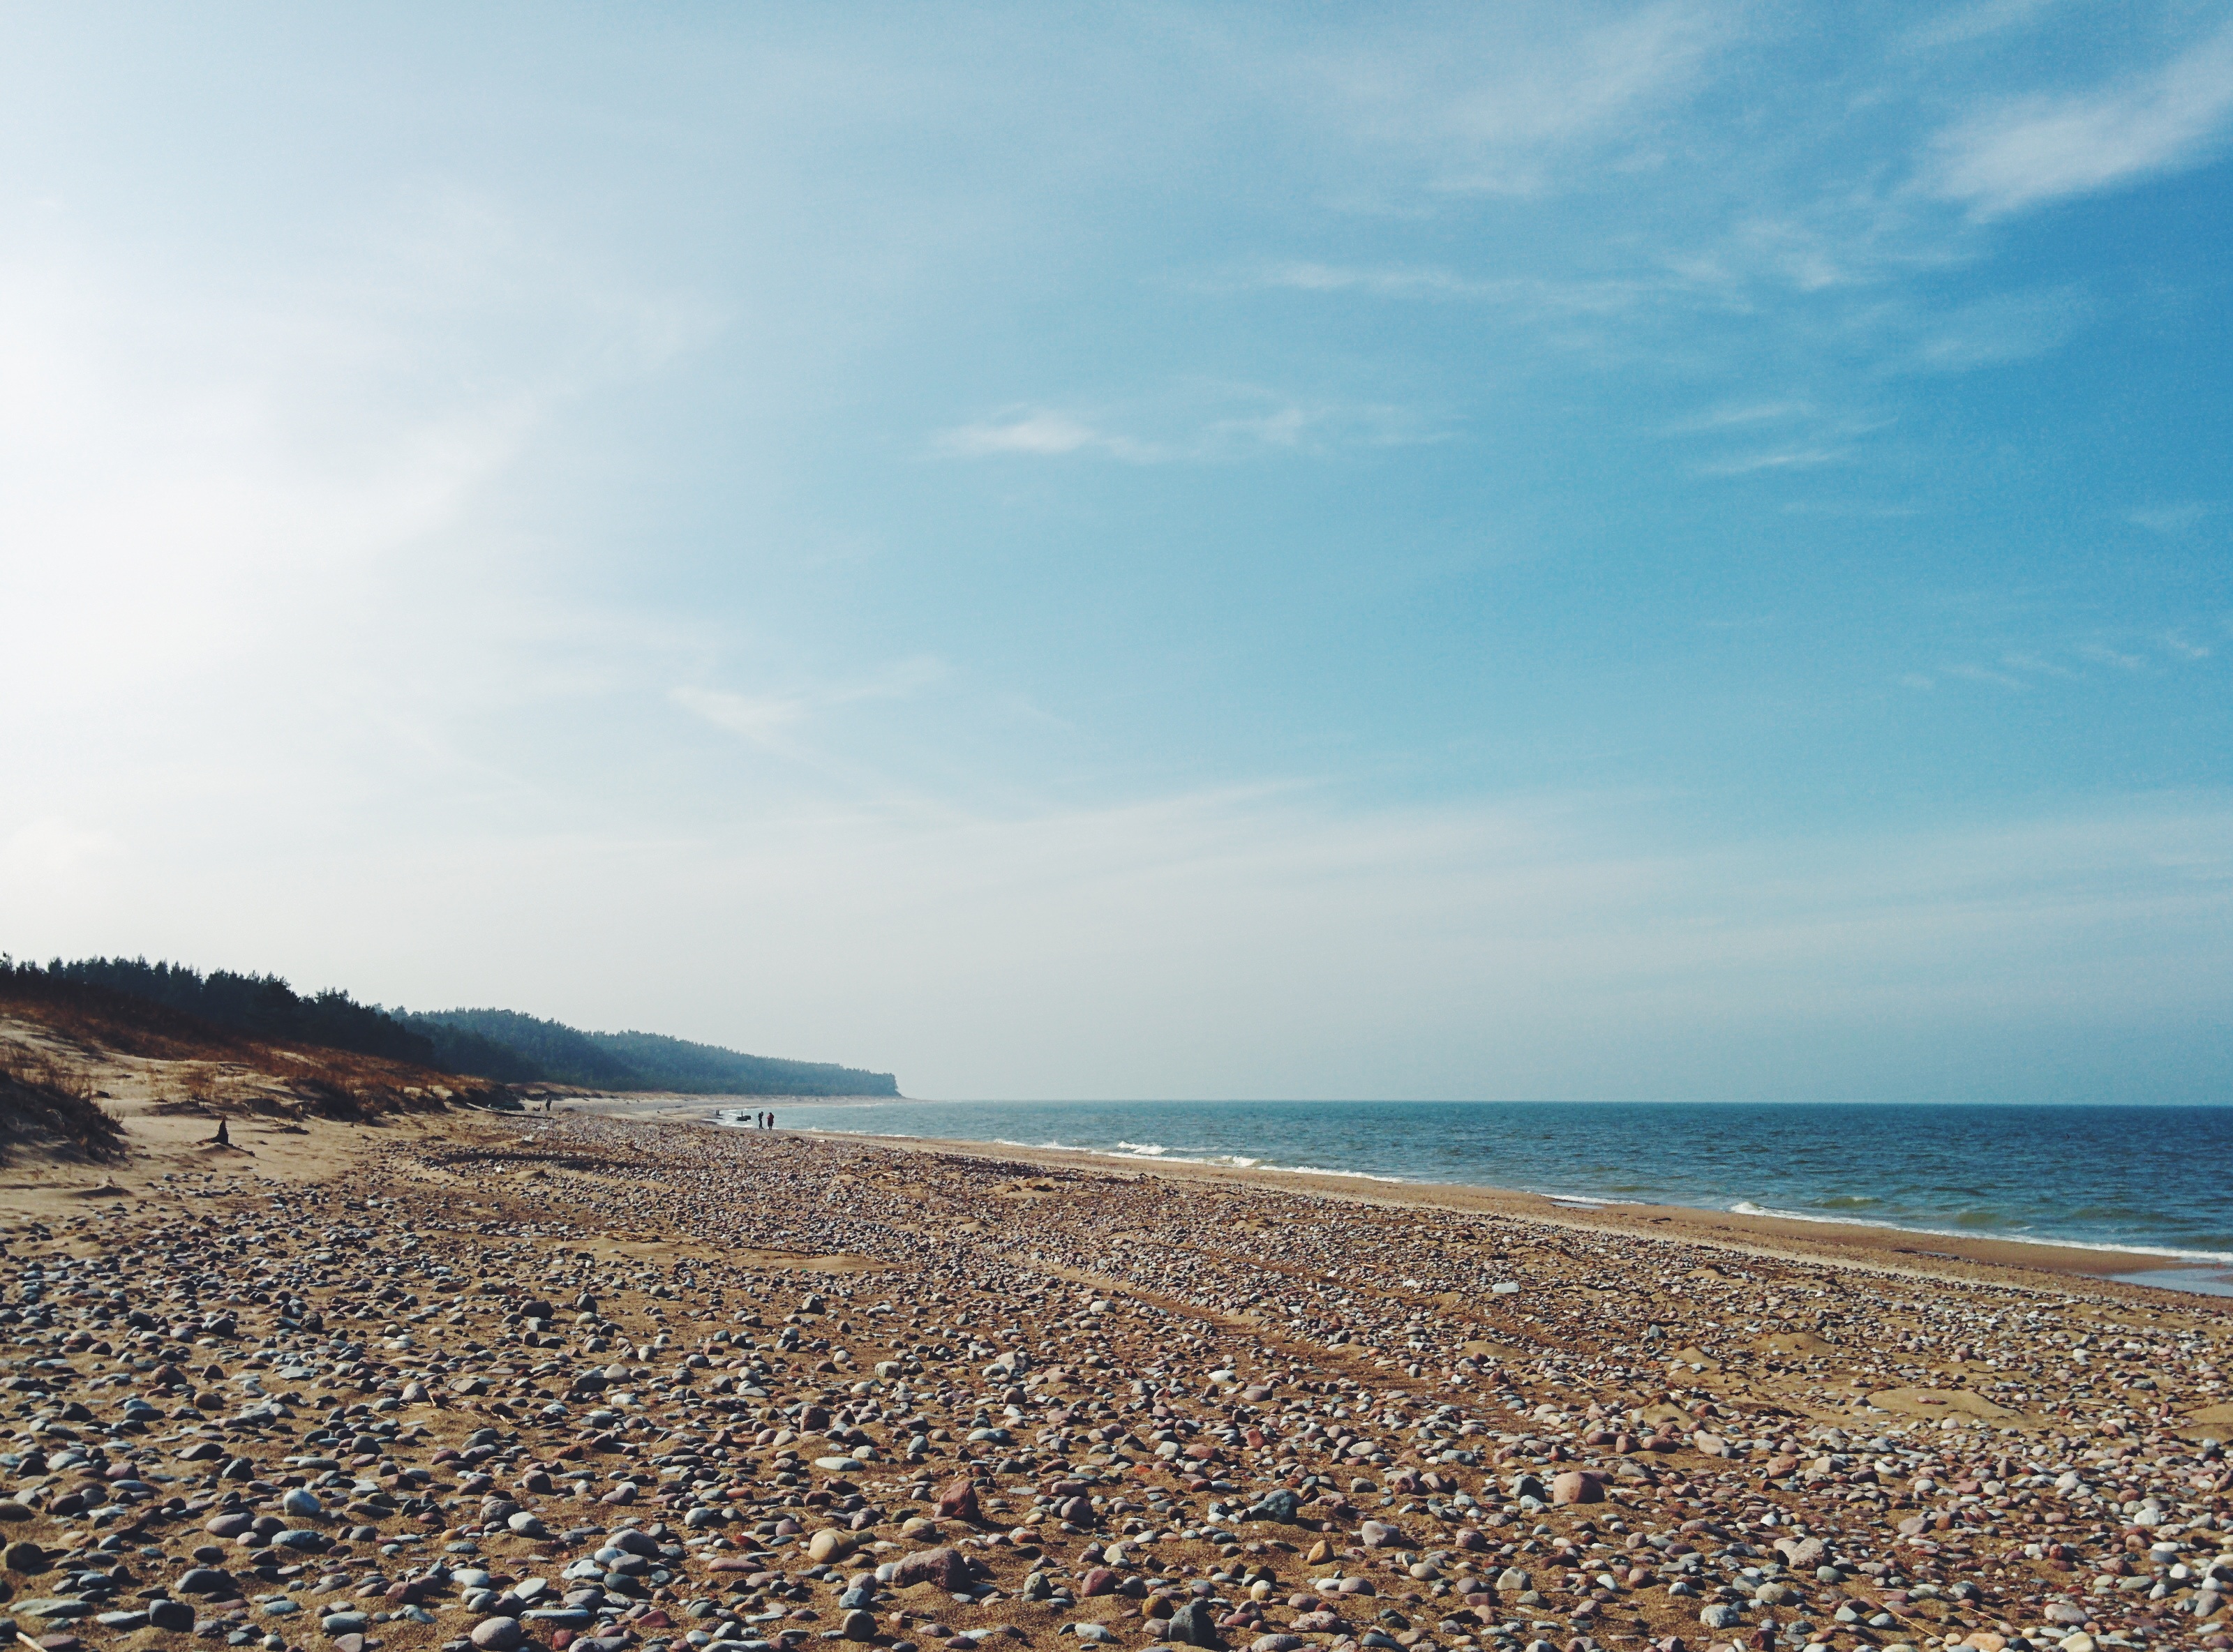
beach, sea, coast, sand, ocean, horizon, cloud, sky, sunlight, shore, wave, vacation, cliff, bay, material, body of water, cape